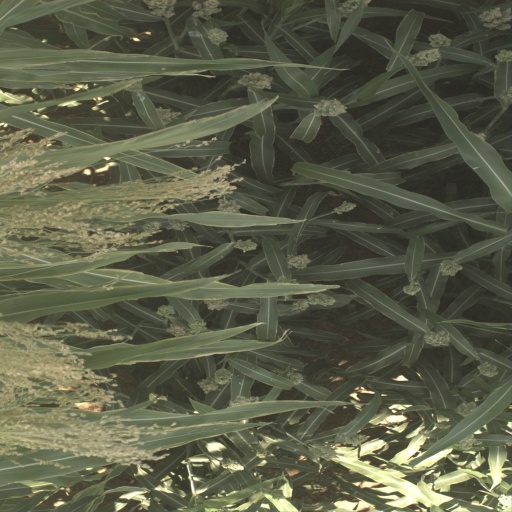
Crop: sorghum